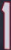
Number: 1